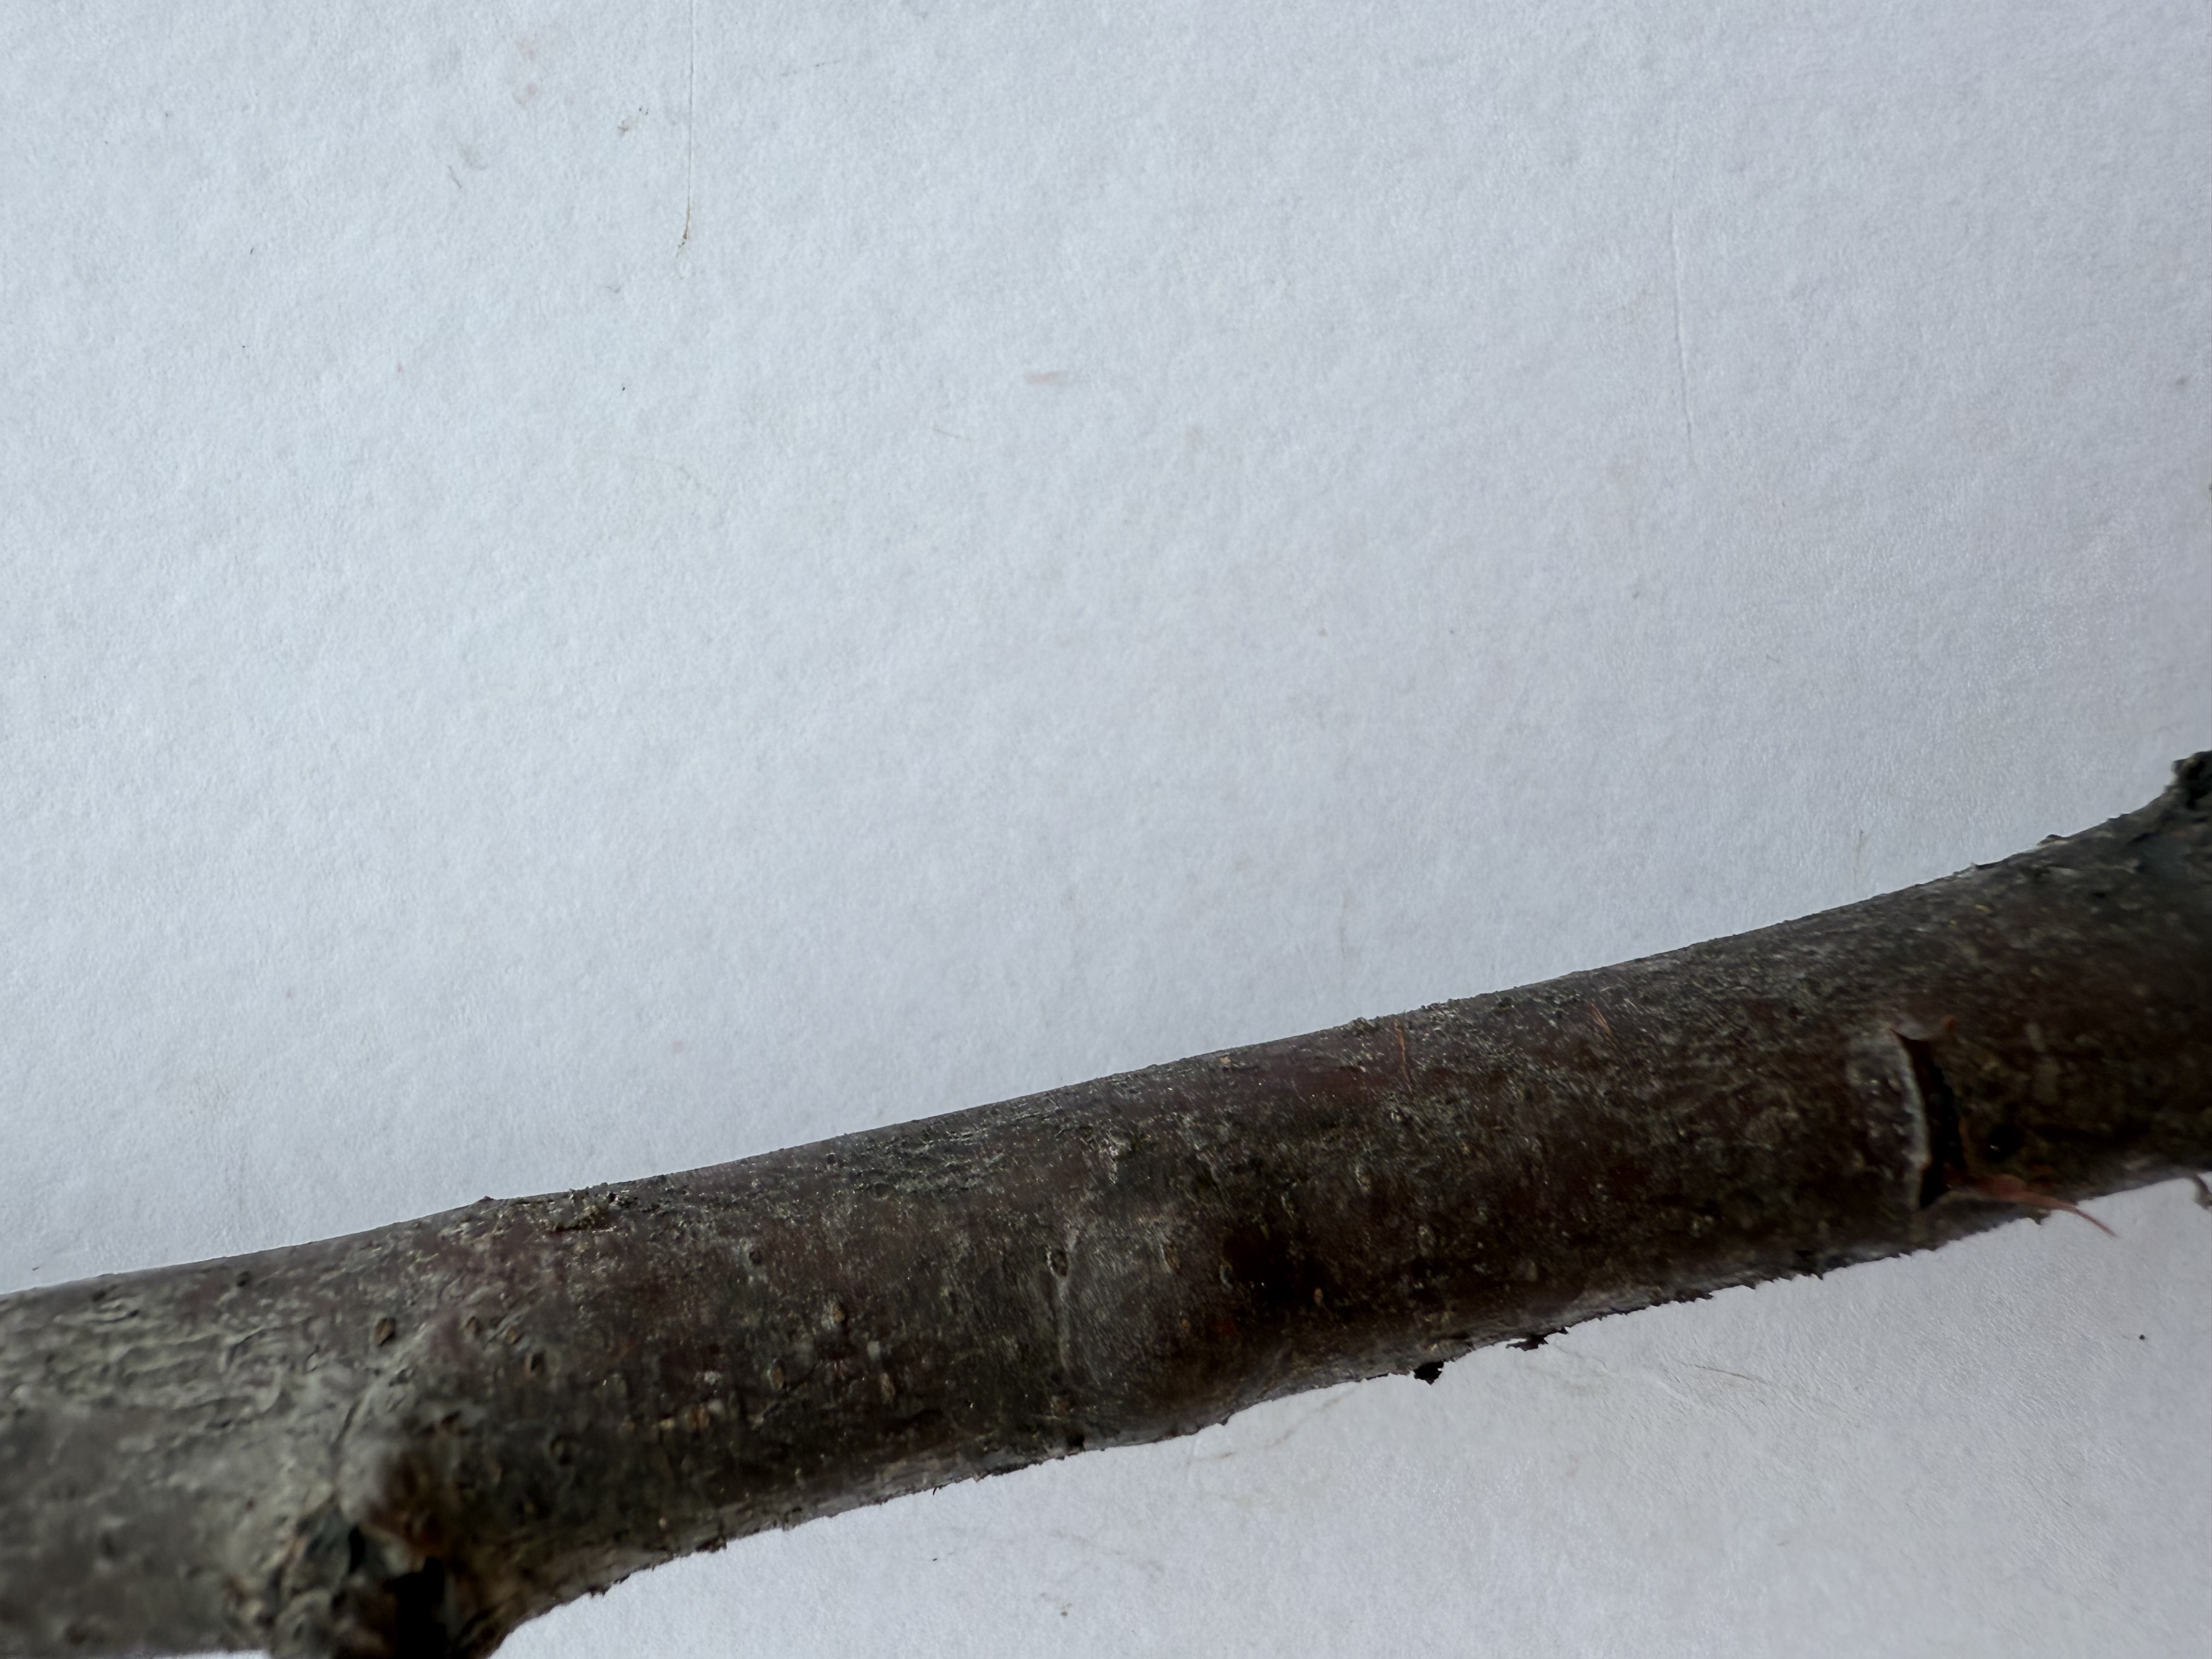
Variety: Murdum Plum